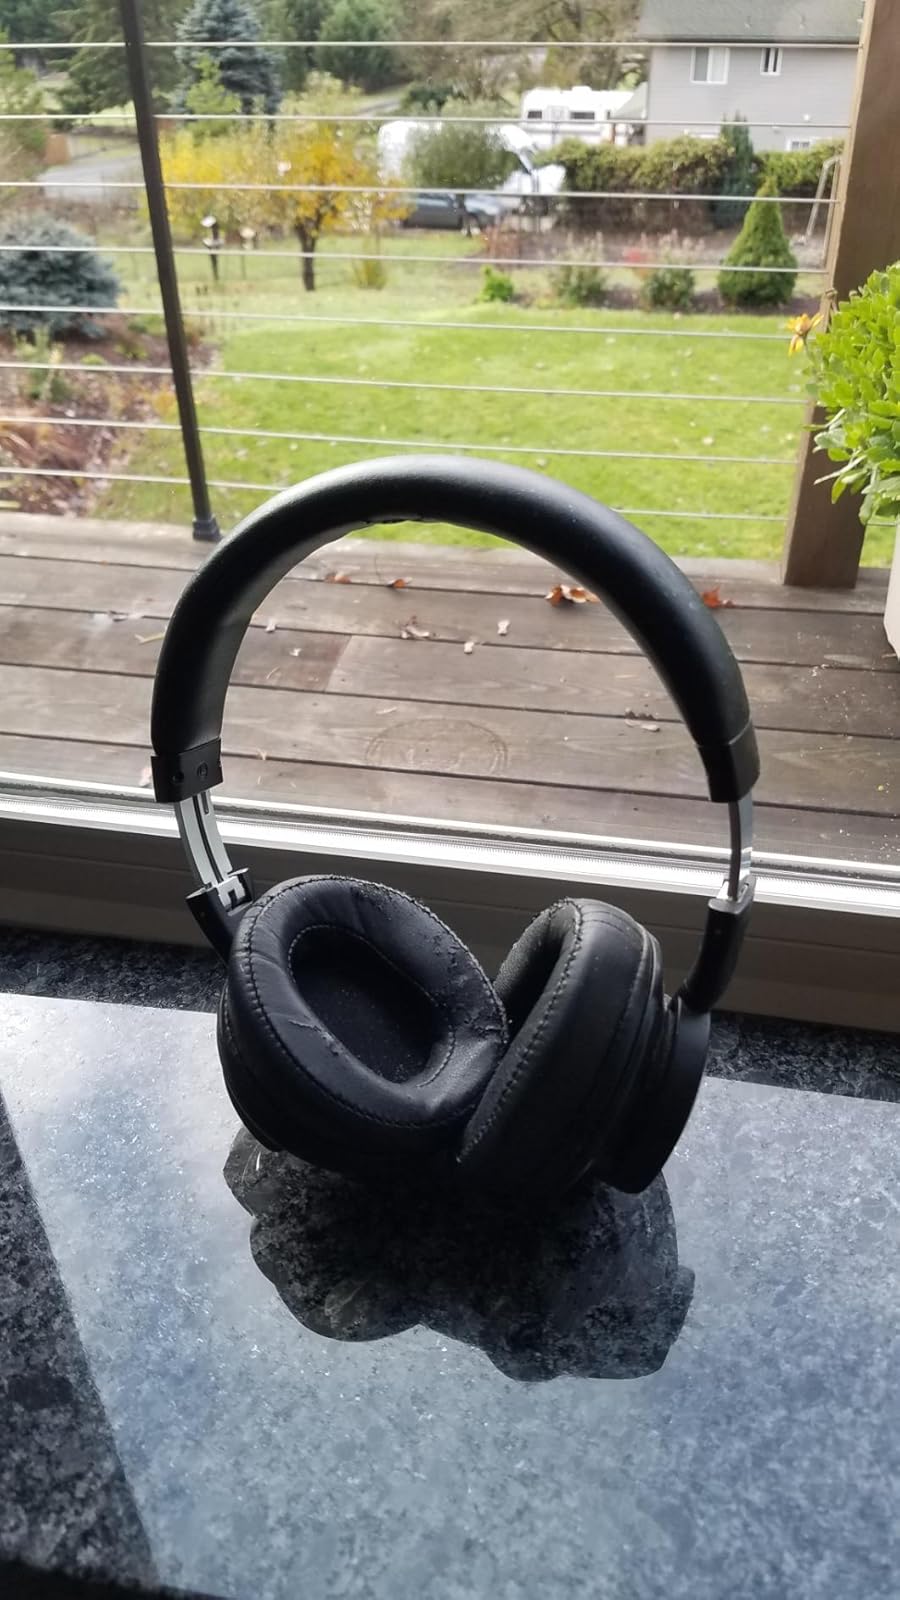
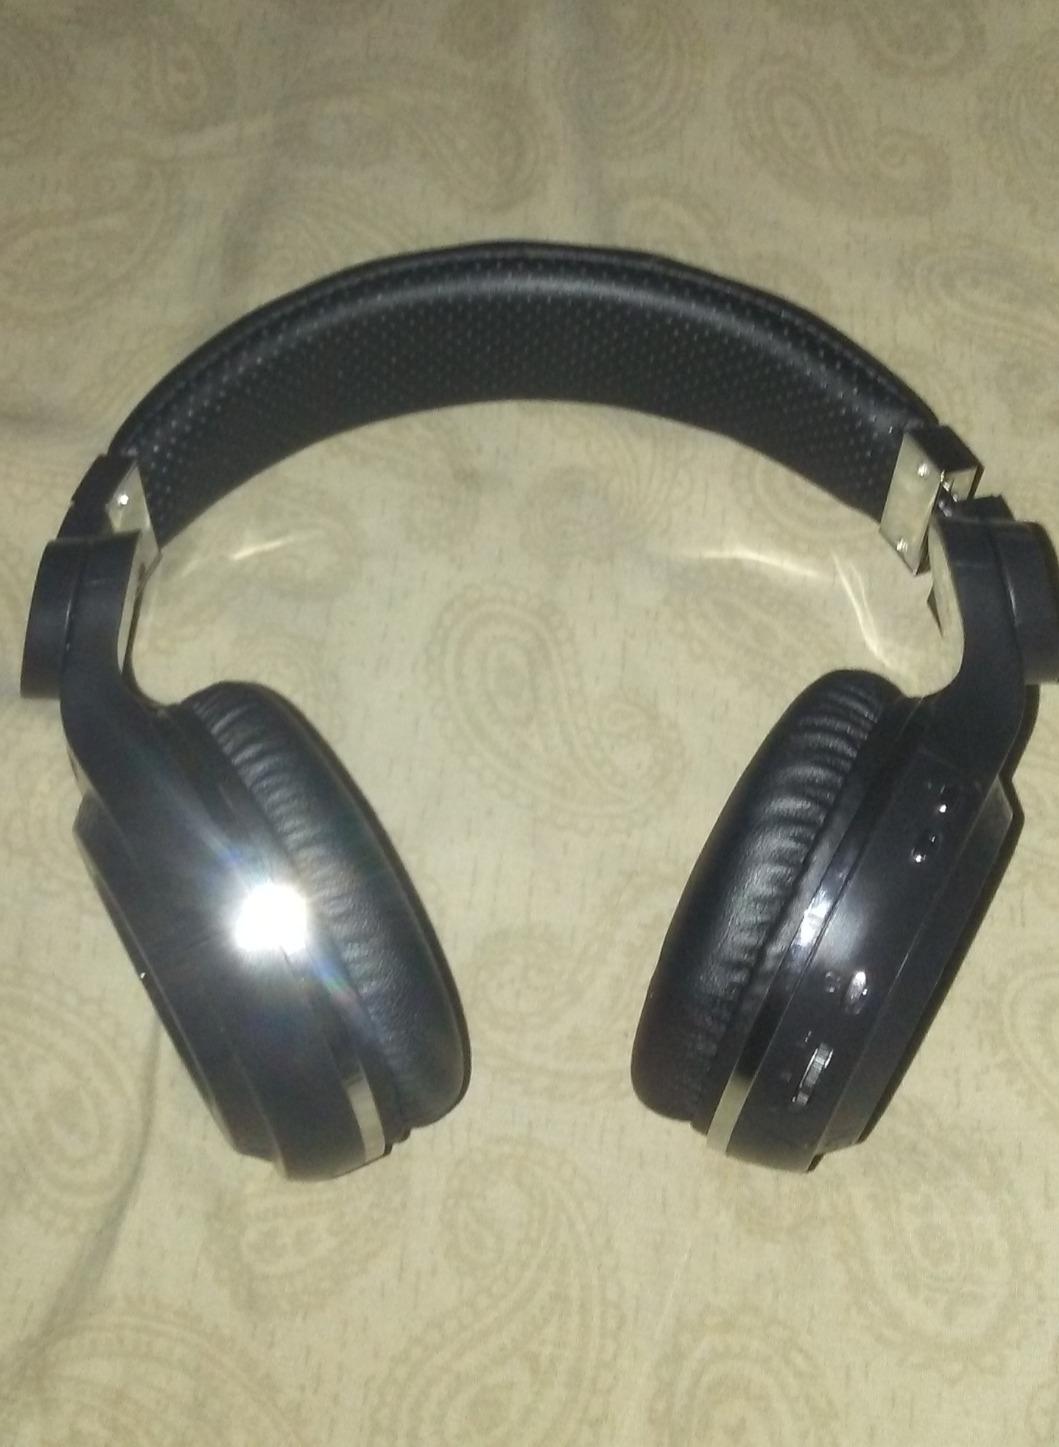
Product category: headphones
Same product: no